FK Žalgiris

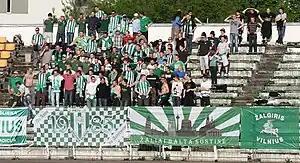
Pietų IV

The official club of Žalgiris' fans is named Pietų IV. The members of Pietų IV support the team during games in Lithuania and Europe.